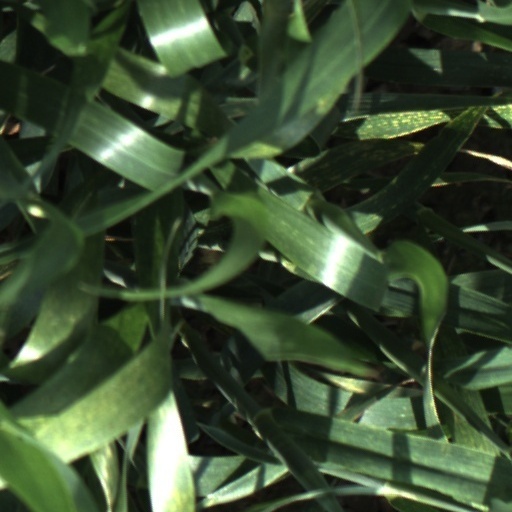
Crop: wheat